Niklas Almqvist

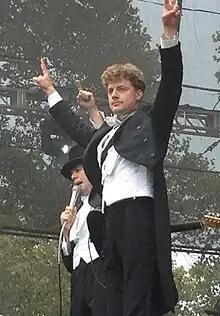
Niklas Almqvist. Made in America. September 2012. Philadelphia.

Arson and his brother Per (Howlin' Pelle, lead singer) formed the band in 1993, and, according to a biography about the band, attracted the attention of promoter/manager/songwriter Randy Fitzsimmons (possibly a fictional character), who propelled the band to fame.